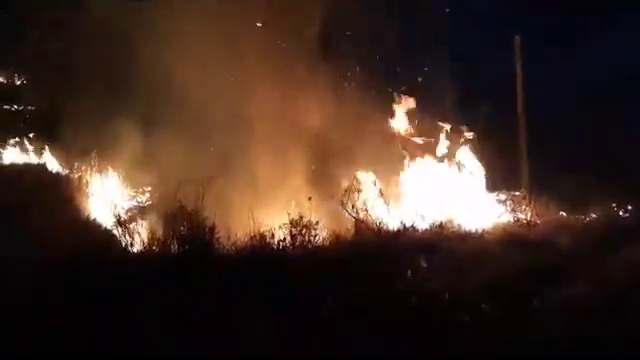
Fire: yes
Smoke: yes